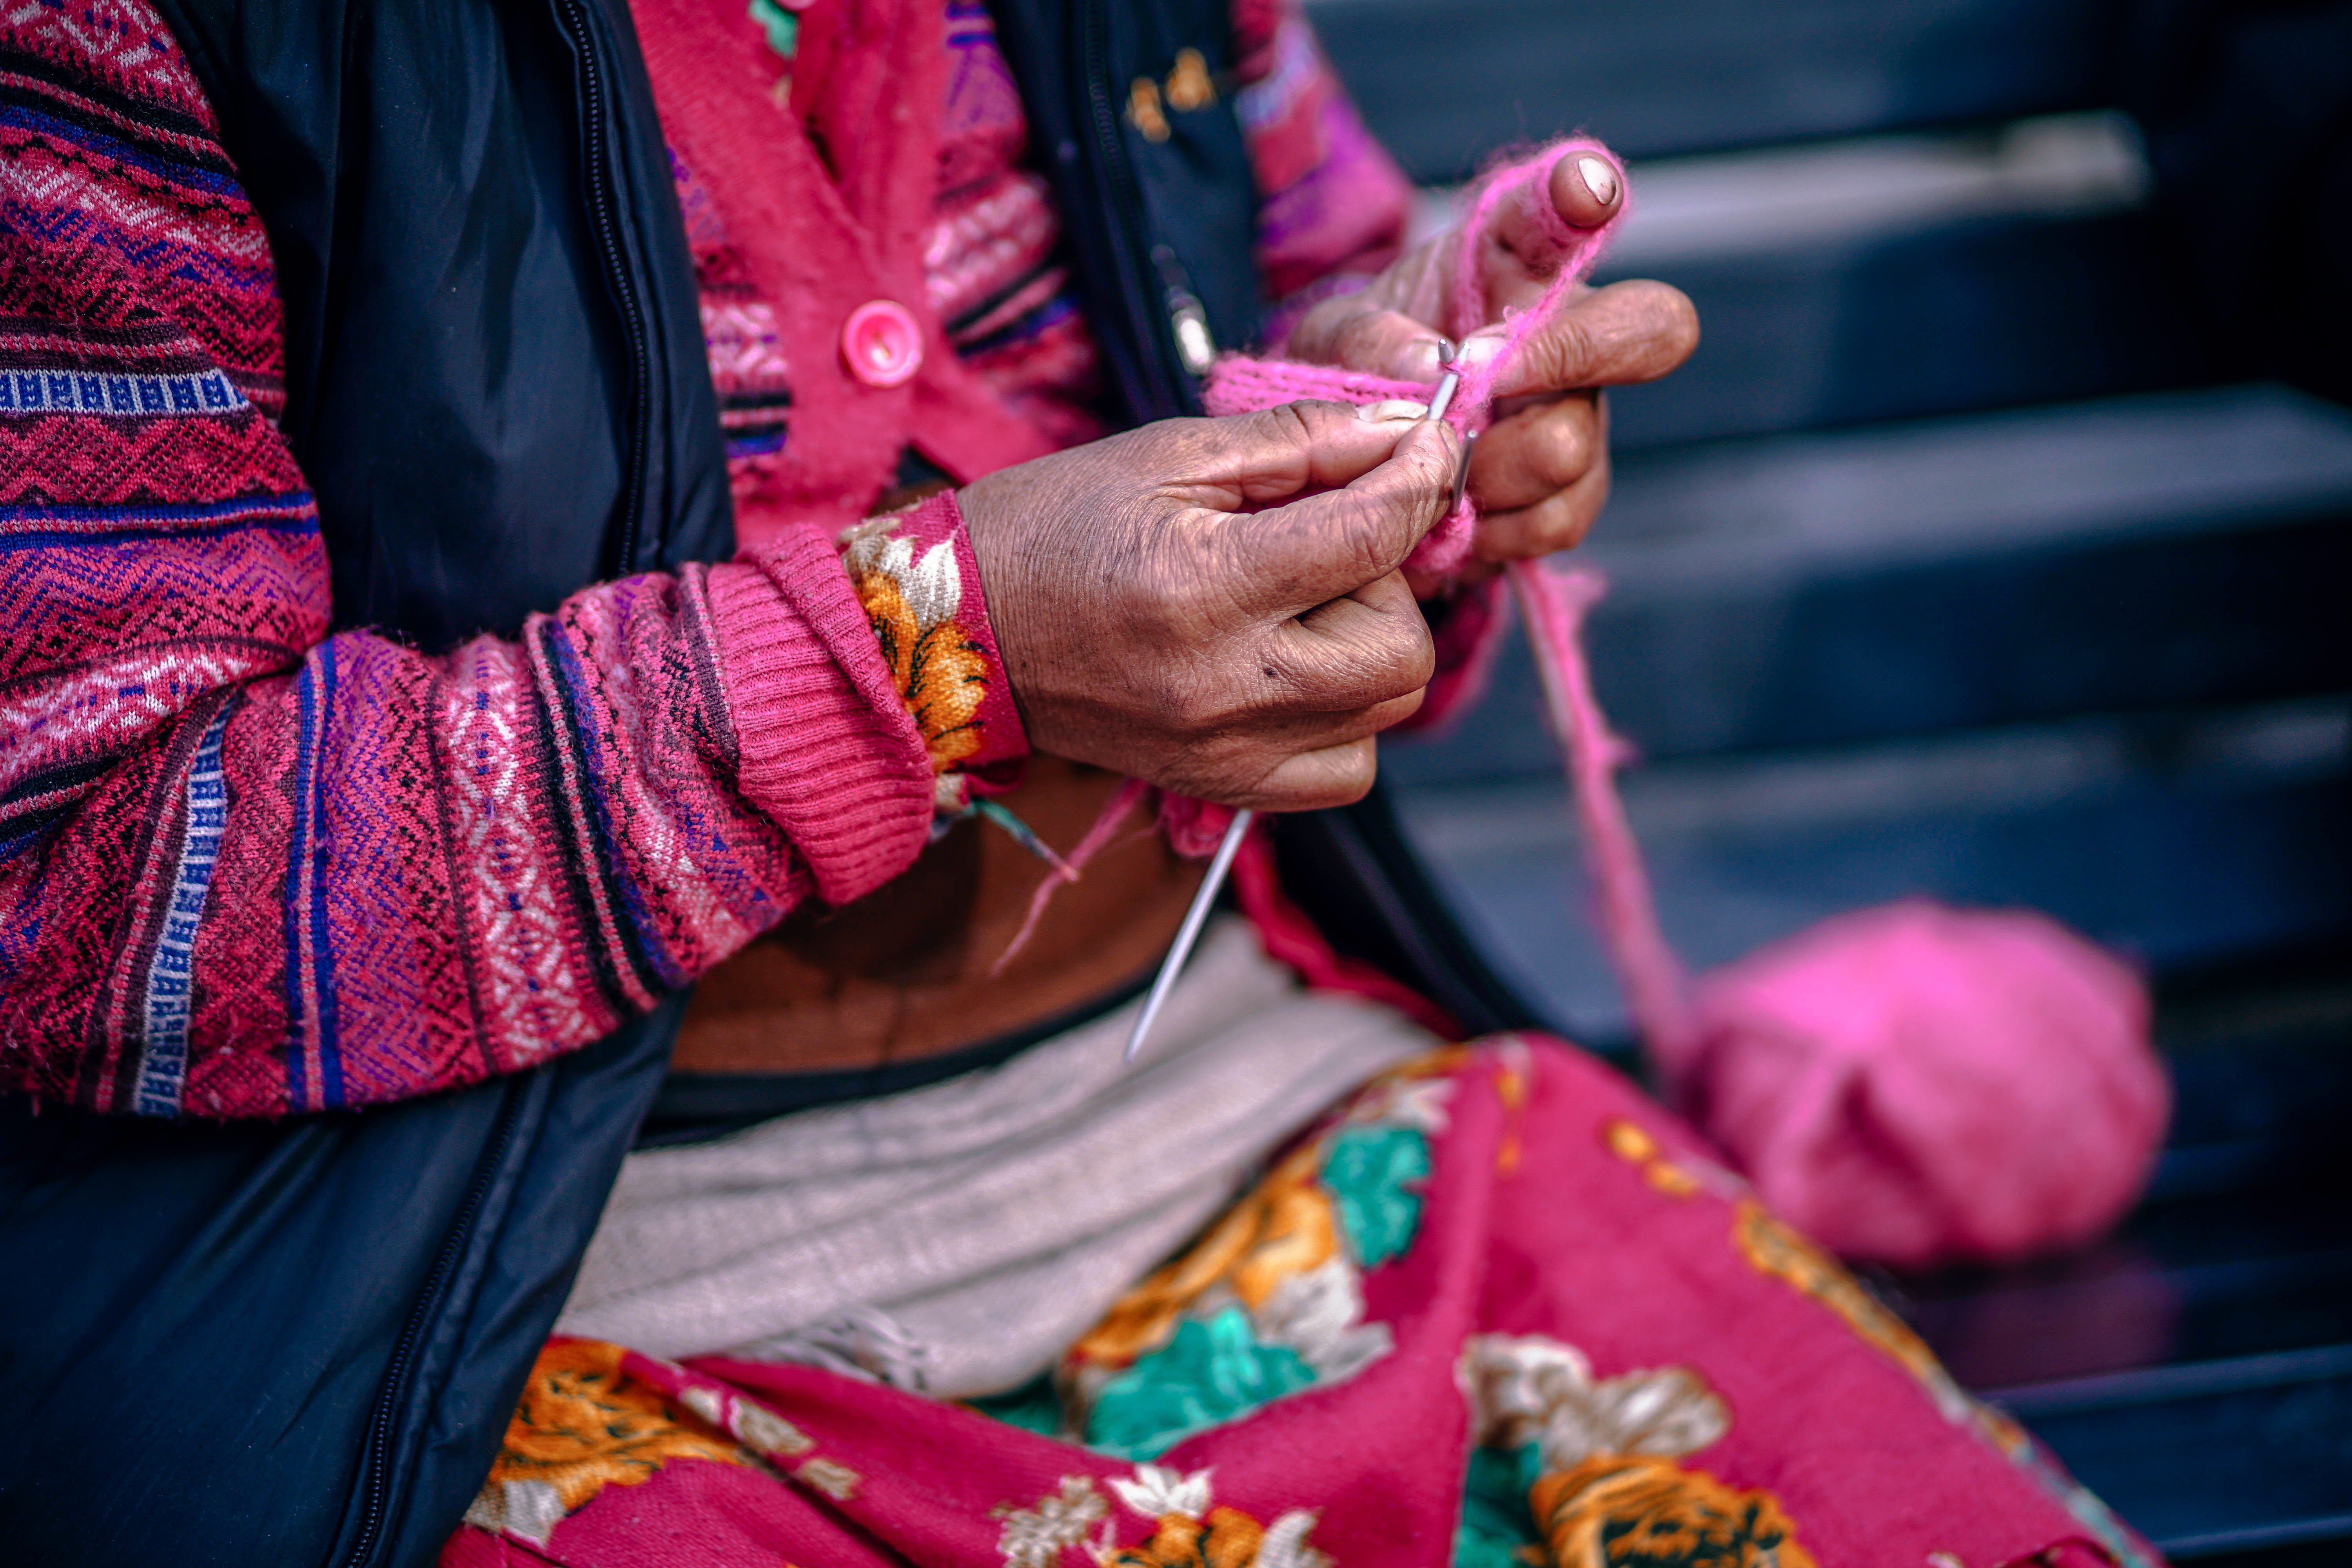
color, ceremony, temple, tradition